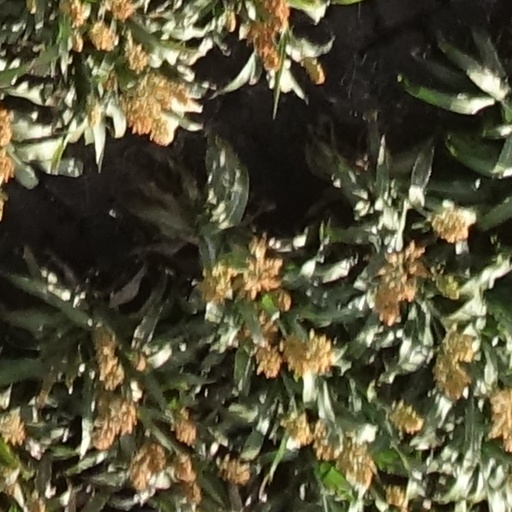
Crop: sorghum